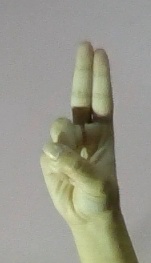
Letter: taa